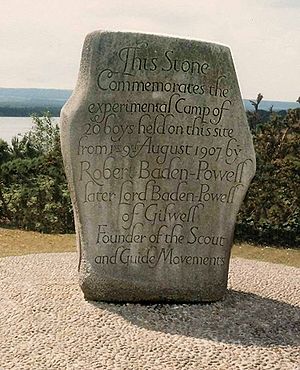
Spejderbevægelsen / Historie / Oprindelse
Denne sten på Brownsea Island er opsat til minde om den første spejderlejr.
Spejderbevægelsen er en verdensomspændende ungdomsorganisation, som blev stiftet af Lord Robert Baden-Powell, da han i 1907 tog 21 drenge med på lejr til øen Brownsea Island; bevægelsen havde dermed 100-års jubilæum i 2007. Formålet med bevægelsen er at udvikle og opdrage børn og unge til ansvarlige mennesker. Væsentlige metoder hertil er friluftsliv og patruljesystemet. Den oprindelige spejderbevægelse var kun for drenge, mens den tilsvarende for piger blev stiftet i 1910.